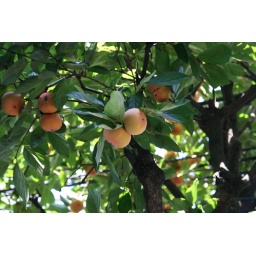
Peach tree beside the guest house